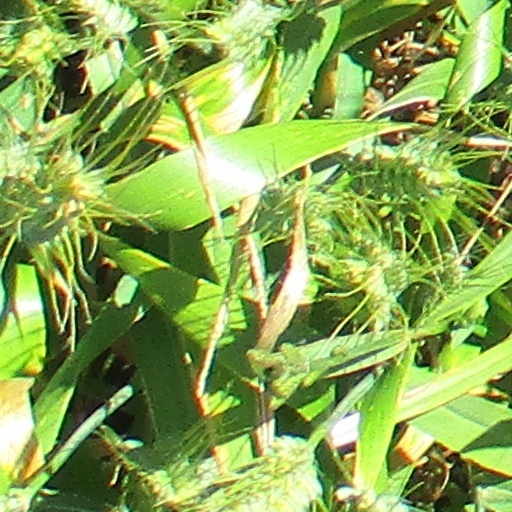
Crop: wheat